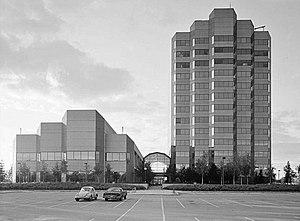
L’oléoduc trans-Alaska relie les champs pétrolifères du nord de l'Alaska à Valdez, port maritime libre de glace d'où le pétrole peut être acheminé pour raffinage. Il traverse tout l'État, du nord au sud, sur 1 288 km. L'oléoduc est exploité par Alyeska Pipeline Service Company, un groupe détenu à 48 % par BP.
Anchorage, officiellement municipalité d'Anchorage, est une ville et un borough située dans le sud de l’État de l'Alaska, aux États-Unis. En 2017, sa population était estimée à 294 356 habitants et 401 499 habitants pour l'aire métropolitaine, ce qui en fait la ville la plus peuplée d'Alaska. Elle regroupe une part importante de la population de son État. C'est la deuxième ville aux États-Unis à concentrer une telle population relativement à l'État dans lequel elle se situe. La ville a été nommée quatre fois All-America City, en 1956, 1965, 1984/1985 et 2002 par la National Civic League. Au niveau fiscal, Kipplinger l'a également nommée meilleure ville des États-Unis.